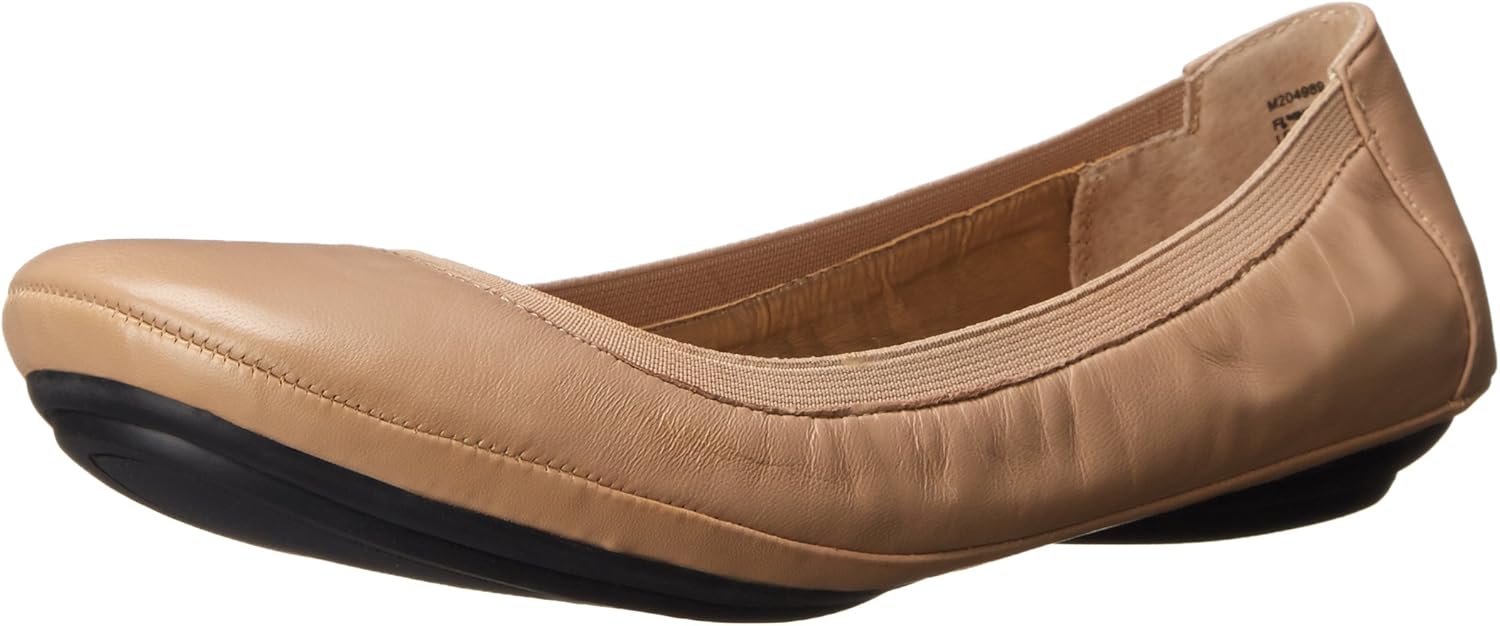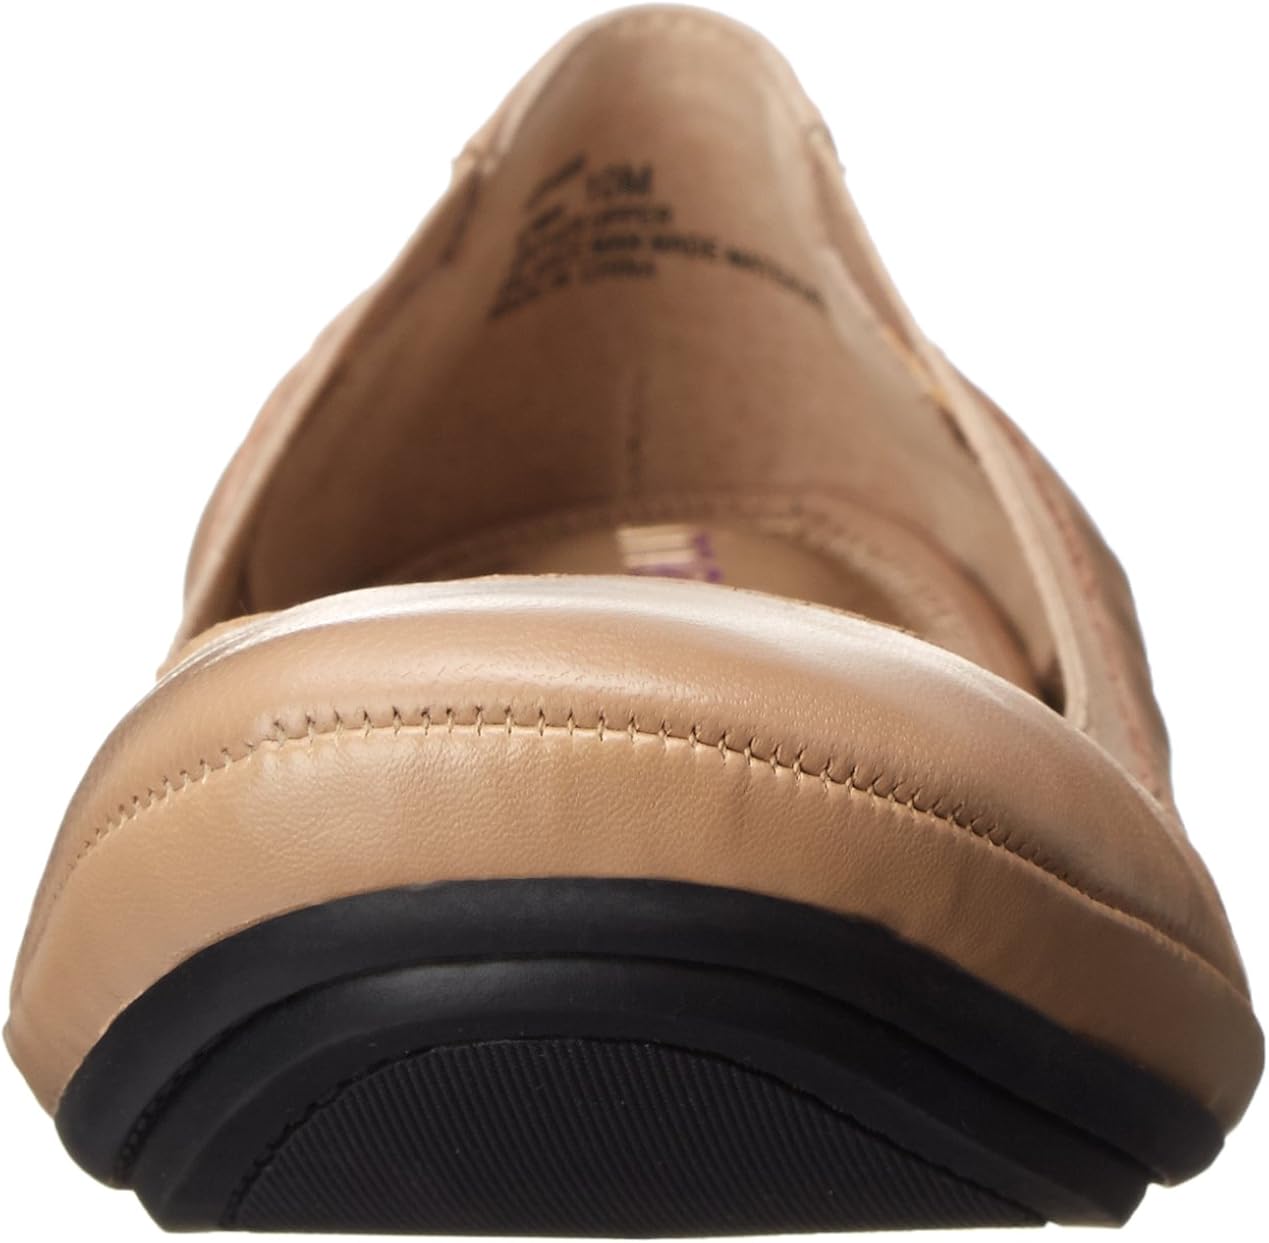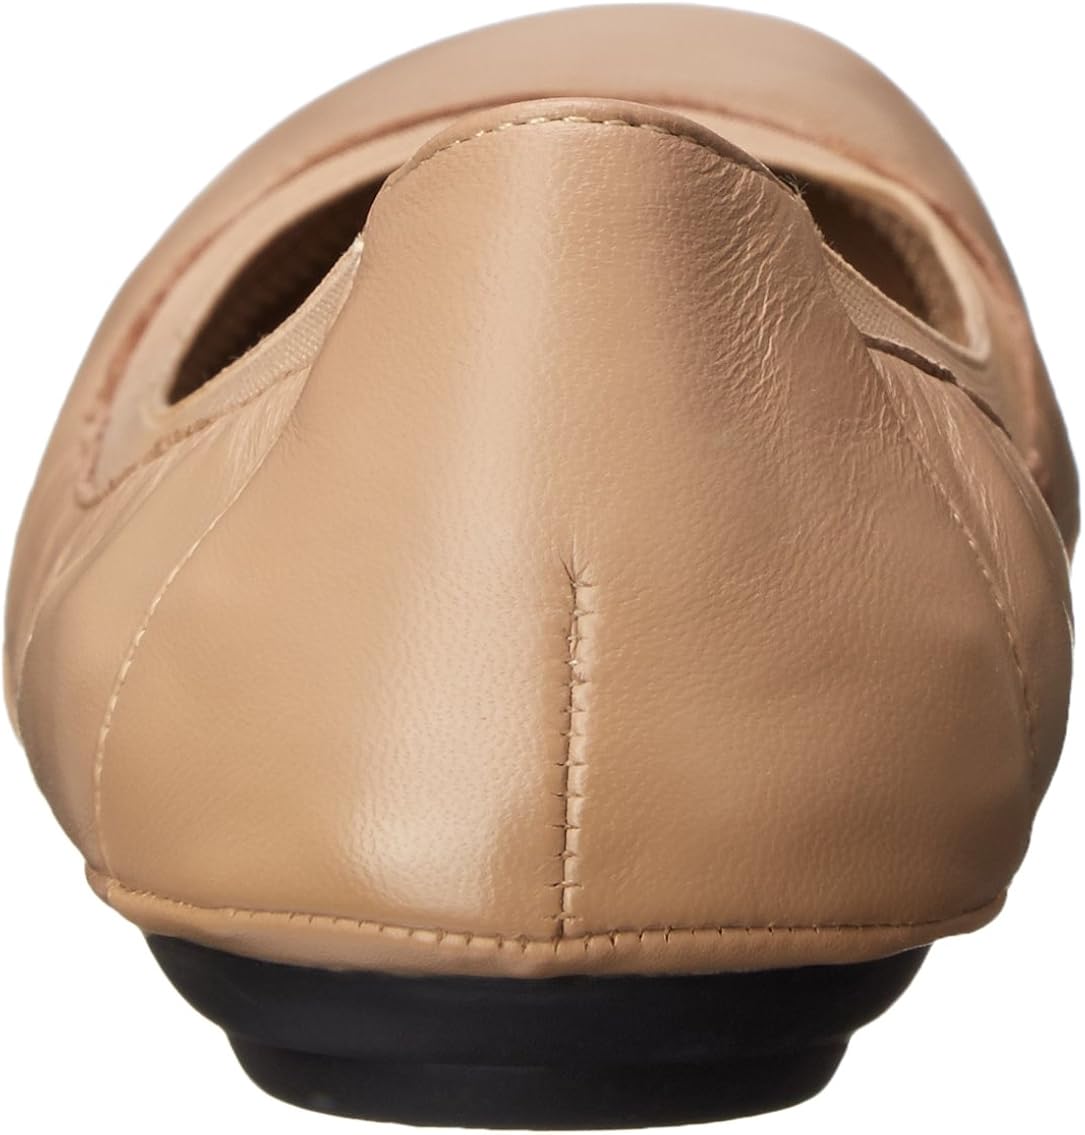
Me Too Women's Flynn Ballet Flat
Category: AMAZON FASHION
ballet flat
Features: 100% Leather | Imported | Synthetic sole | Heel measures approximately 0.75" | Breathabler synthetic lining, flexible sole, extra insole cushioning